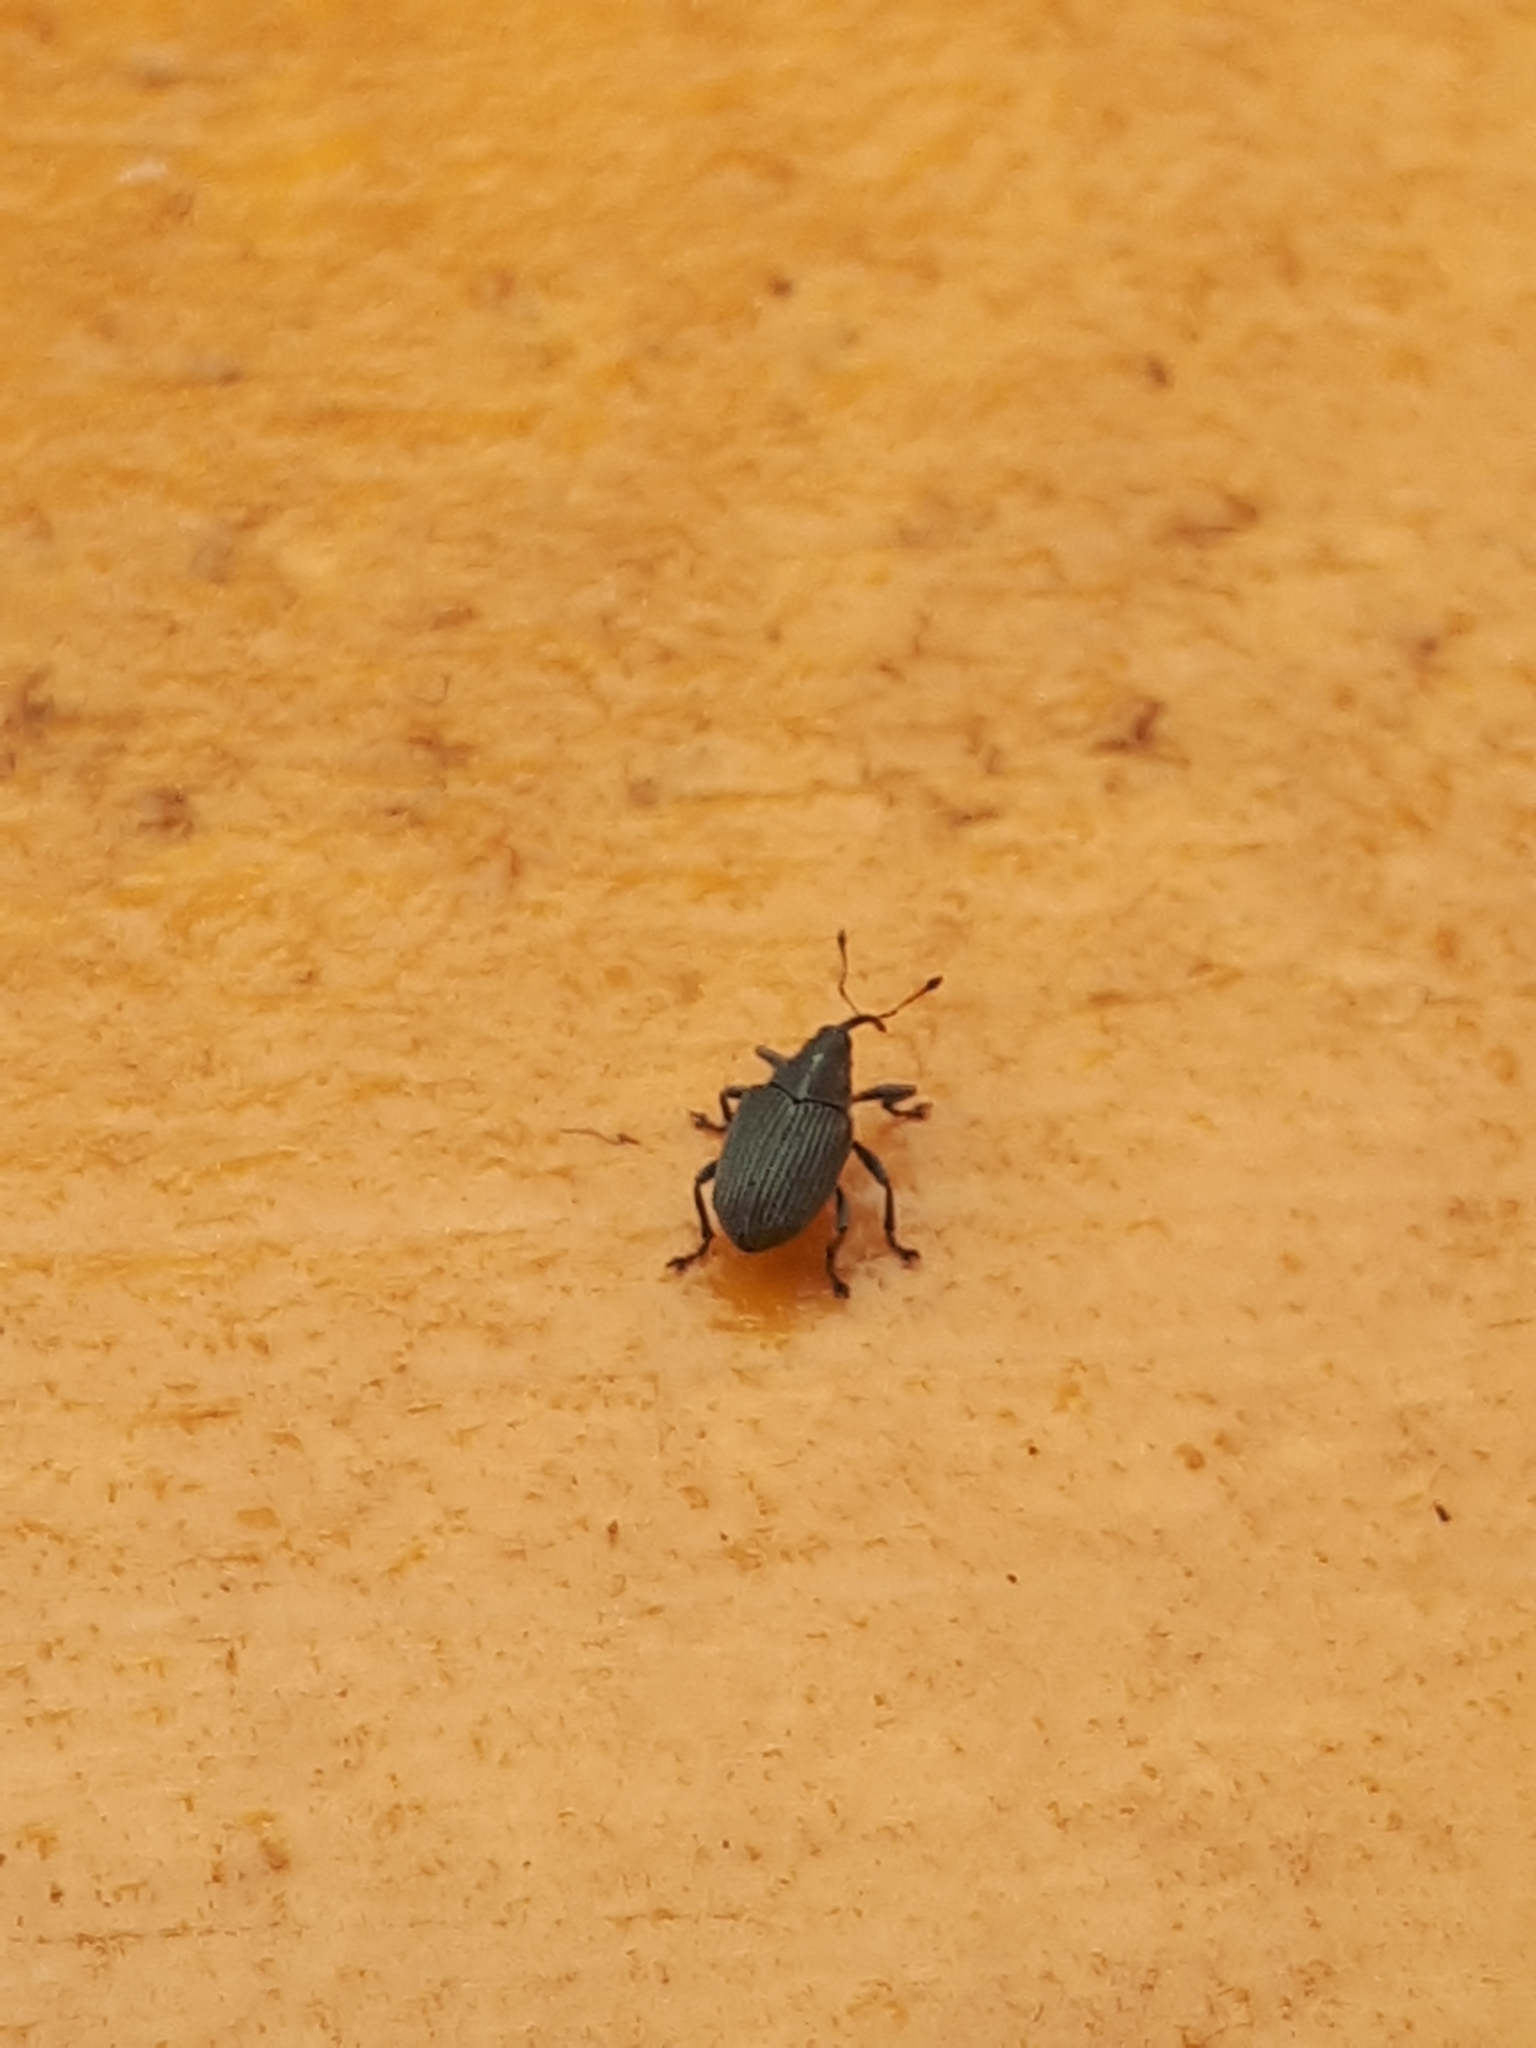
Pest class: Cabbage_seedpod_weevil